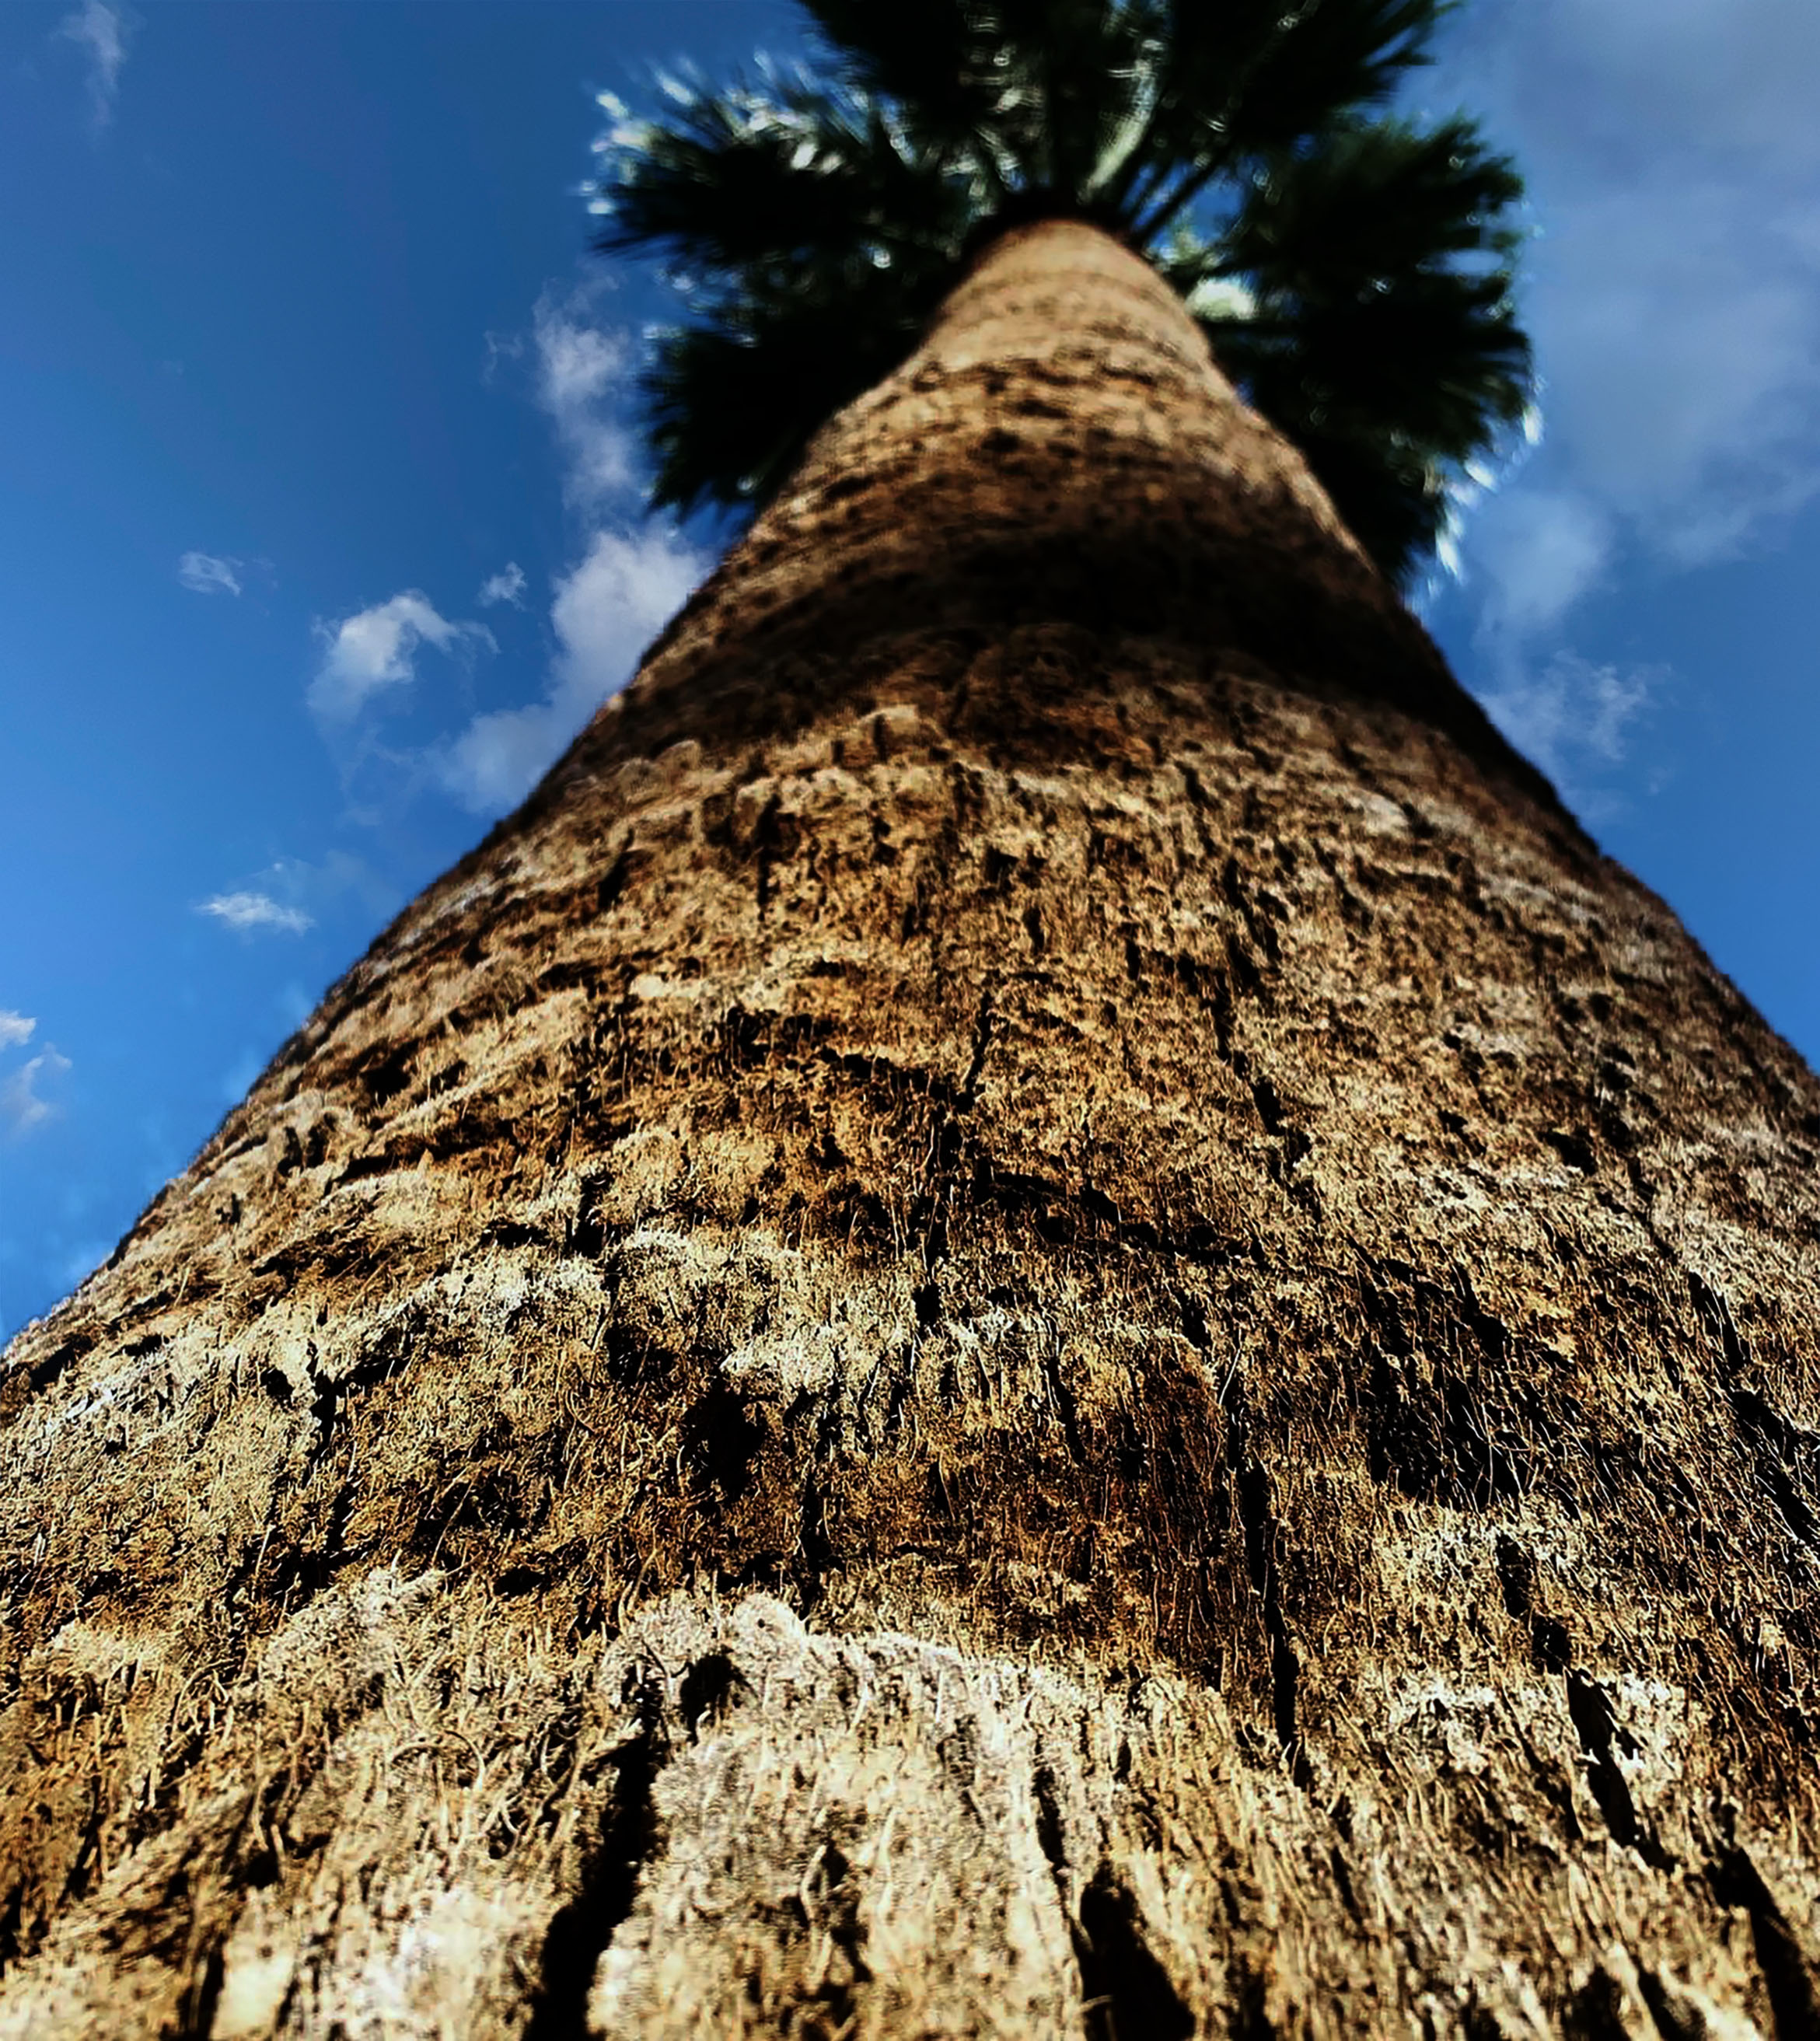
palm, tree, close angle, skyward, sky, cloud, plant, branch, wood, trunk, sunlight, arecales, world, biome, terrestrial plant, woody plant, Tints and shades, landscape, rock, soil, tropics, palm tree, grass, twig, history, plant stem, ancient history, symmetry, monument, forest, pattern, conifer